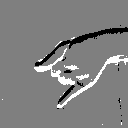
ASL letter: j